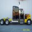
Label: truck